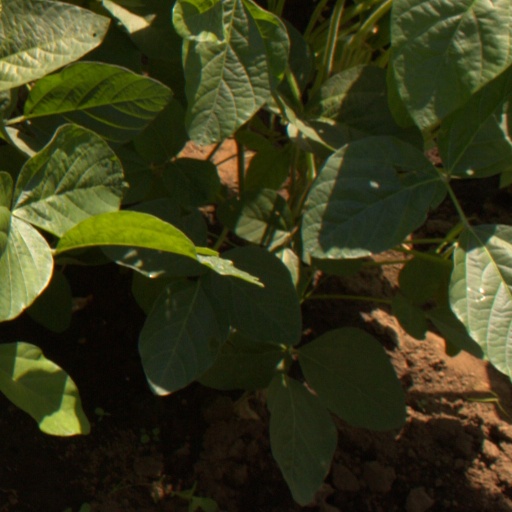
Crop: soybean